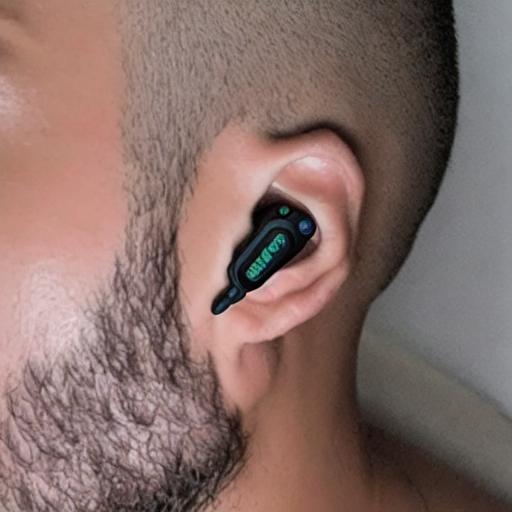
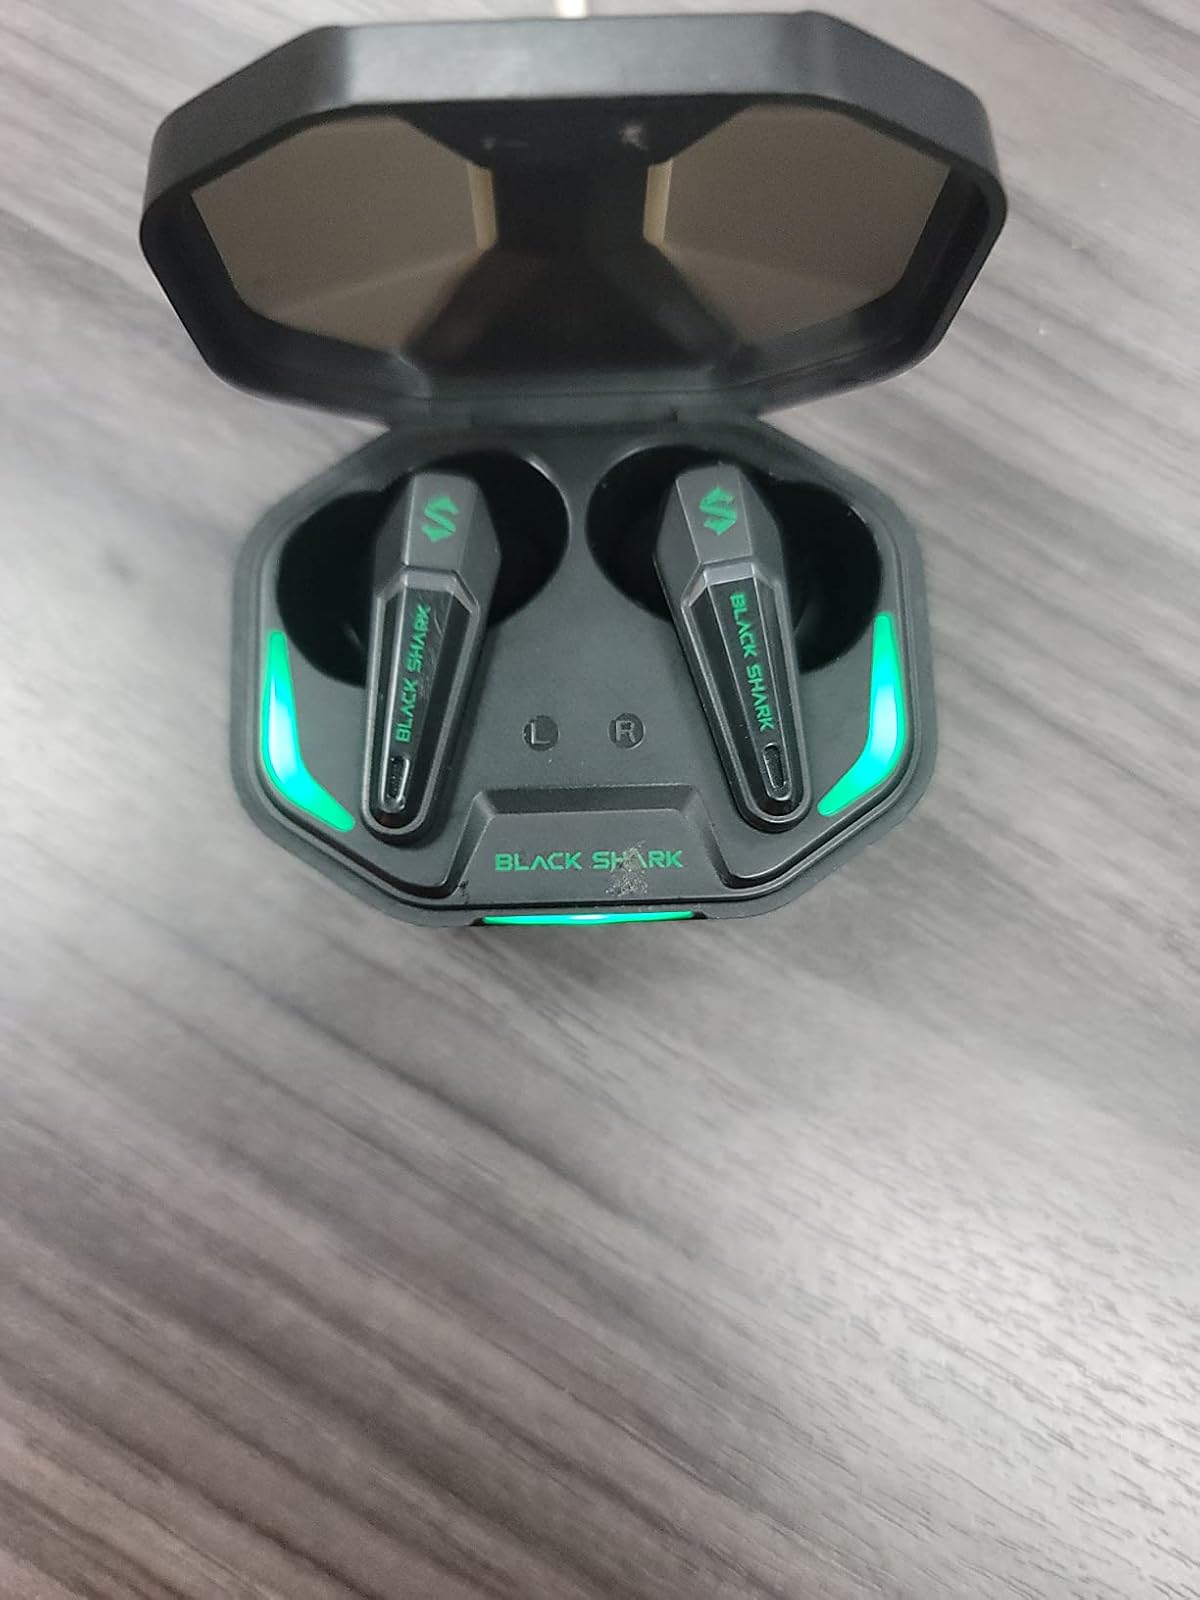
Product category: earbuds
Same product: no